Omar al-Bashir

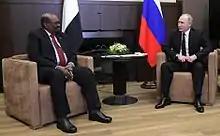
Al-Bashir and Russian President Vladimir Putin during a meeting in Sochi on 27 November 2017

Al-Bashir was one of the candidates in the 2010 Sudanese presidential election, the first democratic election with multiple political parties participating since the 1986 election. It had been suggested that by holding and winning a legitimate presidential elections in 2010, al-Bashir had hoped to evade the ICC's warrant for his arrest. On 26 April, he was officially declared the winner after Sudan's election commission announced he had received 68% of the votes cast in the election. However, "The New York Times" noted the voting was "marred by boycotts and reports of intimidation and widespread fraud".